Hanson (band)

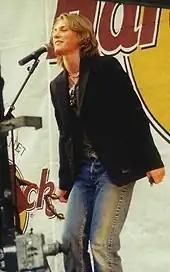
Taylor in concert in Madrid, 2000

"Middle of Nowhere" was released in the US on May 6, 1997, selling 10 million copies worldwide. May 6 was declared 'Hanson Day' in Tulsa by Oklahoma's then-governor Frank Keating. Although 'Hanson Day' was originally intended to be a one-time occurrence, the band celebrates it each year with a party for fans in Tulsa.